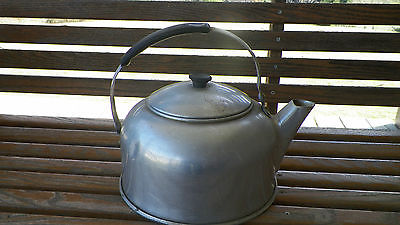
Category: kettle